Angelina Köhler

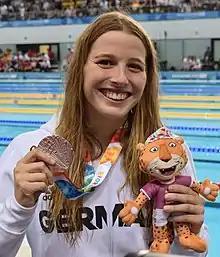
Angelina Köhler in 2018

Angelina Köhler (born 12 November 2000) is a German swimmer. She competed in the women's 100 metre butterfly at the 2019 World Aquatics Championships held in Gwangju, South Korea. In 2018, she won the silver medal in the 100 m butterfly and the bronze medal in the 50 m butterfly event at the Summer Youth Olympics in Buenos Aires, Argentina.